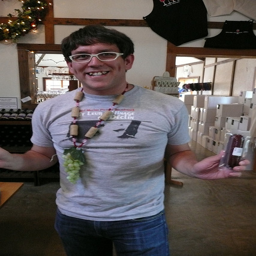
A man in sunglasses is wearing a grape and corks necklace.
A man is standing and smiling while holding an object.
A man posing for a photo while wearing a necklace that has green grapes as a charm and a stick of sausage in his hand.
A man wearing a cork necklace stands in a room.
A man wearing grapes as a necklace and holding a salami.